Kūya Shōnin ga Ita

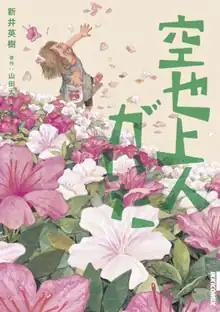
volume cover

is a Japanese manga series, based on Taichi Yamada's novel of the same title, and illustrated by Hideki Arai. It was serialized in Shogakukan's manga magazine "Monthly Ikki" from October 2013 to August 2014, with its chapters collected in a single volume.